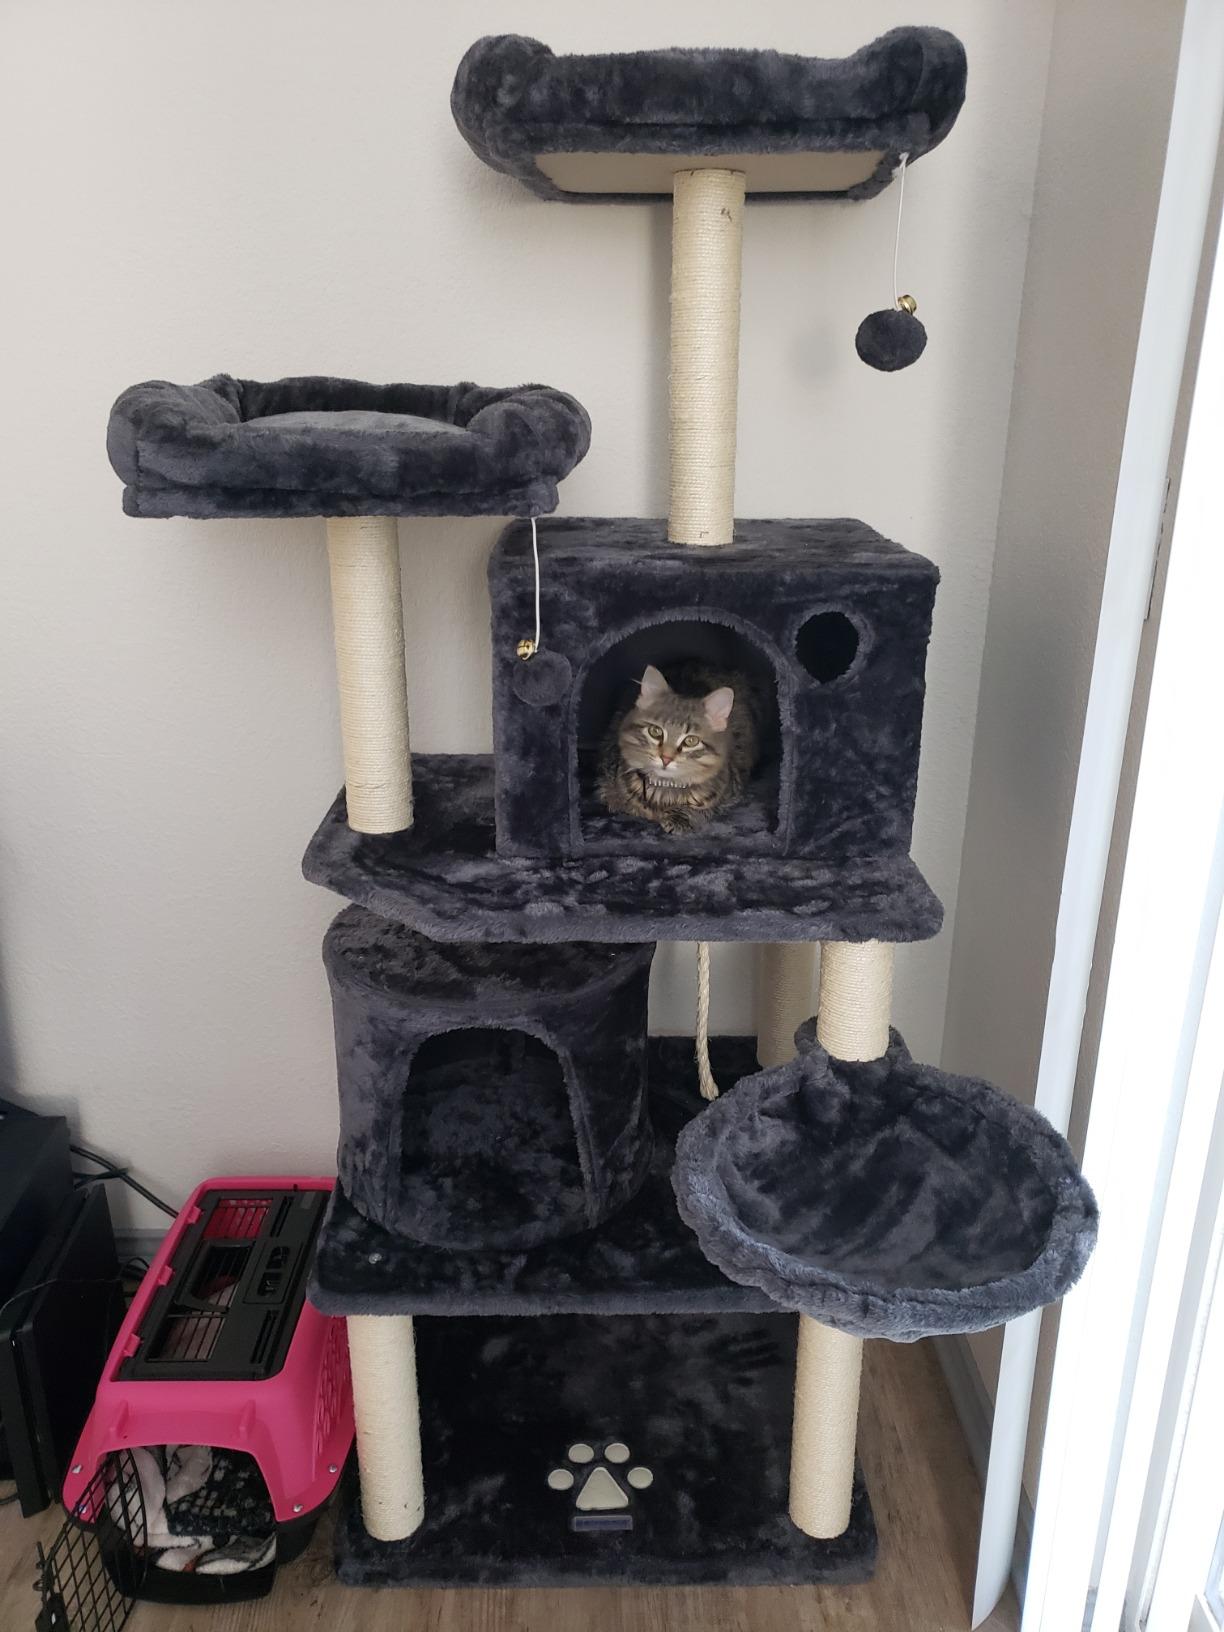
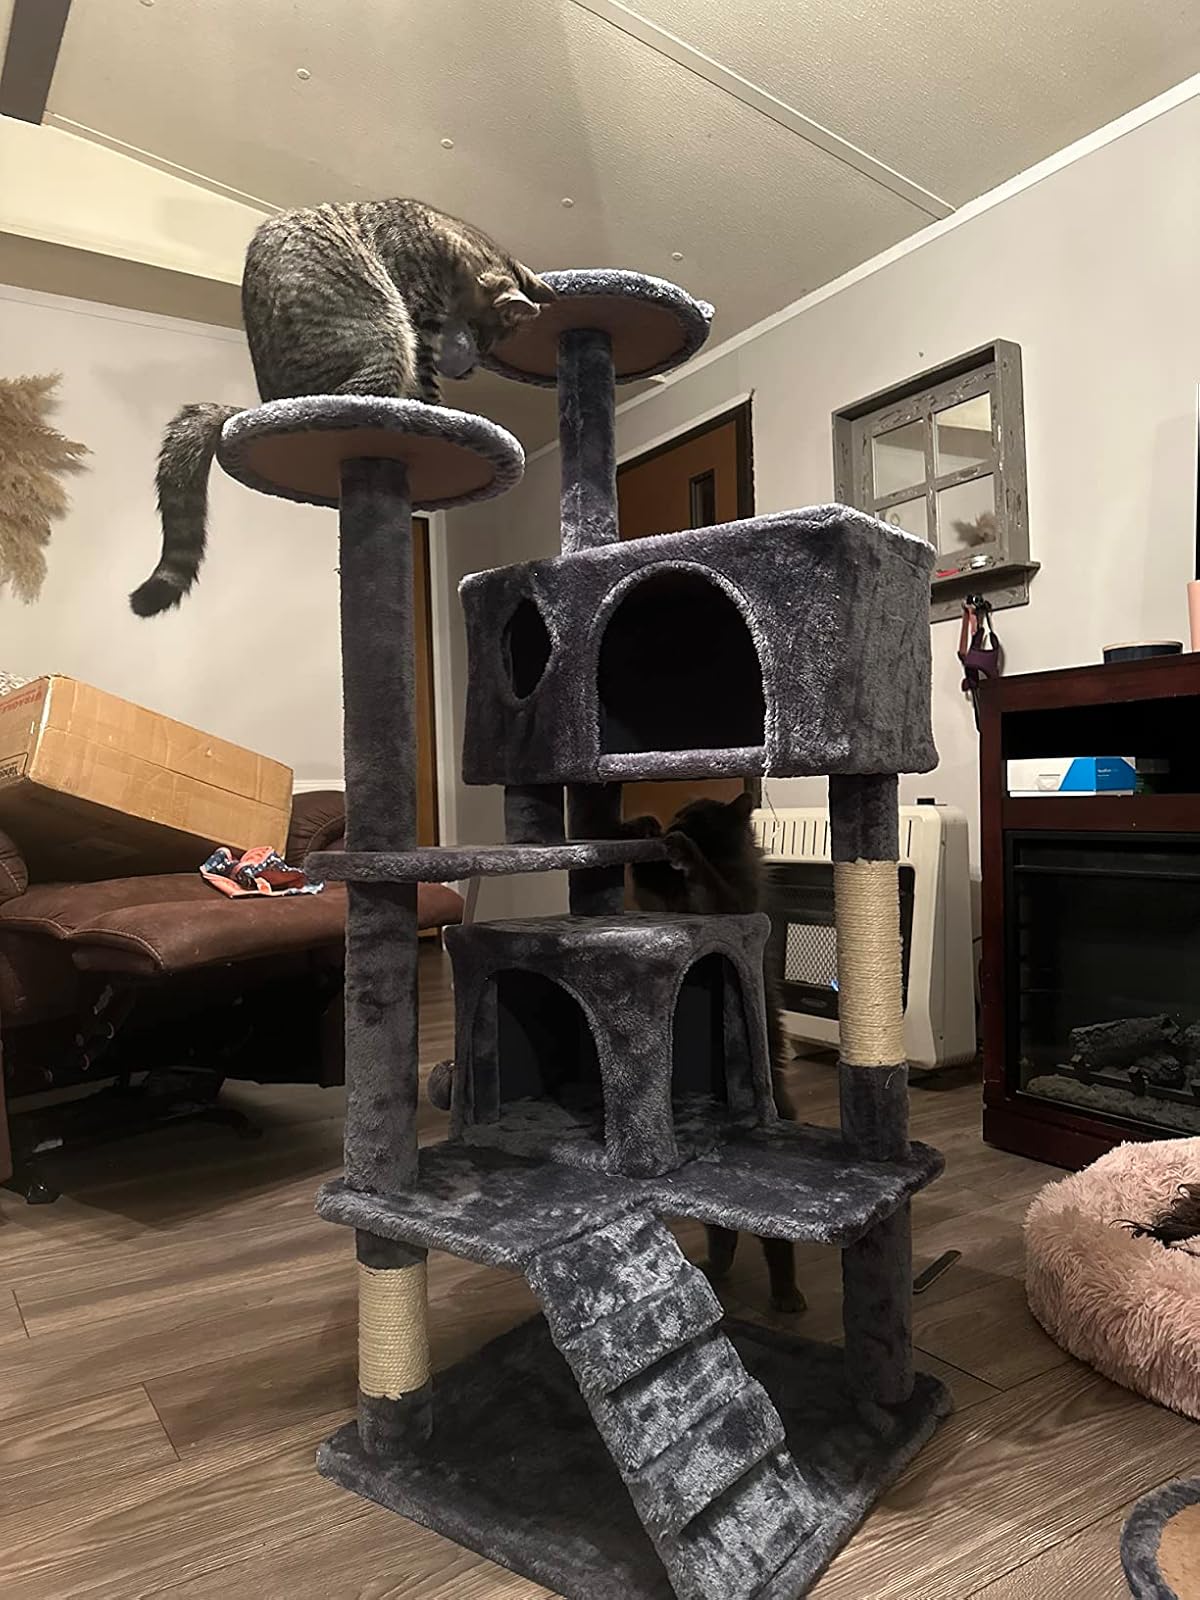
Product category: items_cat tree
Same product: no